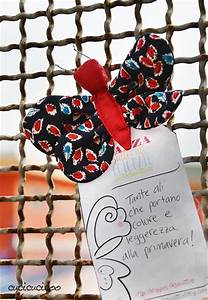
Label: butterfly